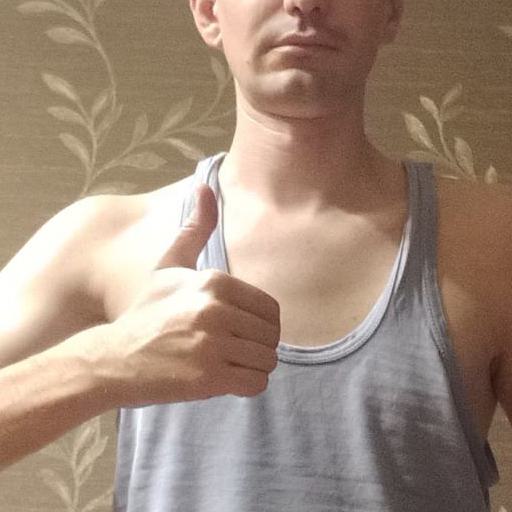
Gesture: like